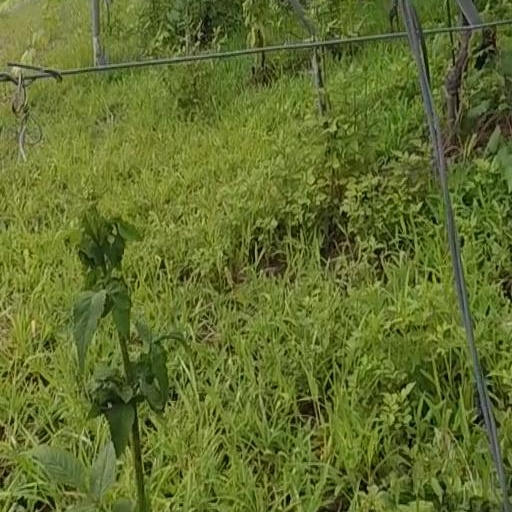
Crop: grape